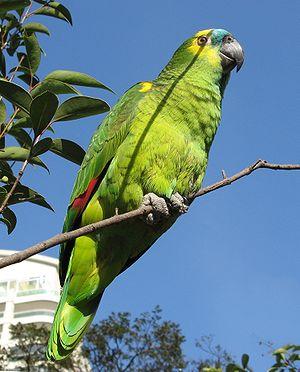
La province du Chaco est une subdivision de l'Argentine située au nord du pays. Elle est bordée à l'ouest par les provinces de Salta et de Santiago del Estero, au sud par celle de Santa Fe, au sud-est par celle de Corrientes et par le Paraguay et à l'est et au nord par la province de Formosa.
La province de Córdoba est une province de l'Argentine. Située dans le centre-nord du pays, elle est parfois appelée le « Cœur de l'Argentine ». Sa capitale est Córdoba, la deuxième plus grande ville du pays. La province a une superficie de 165 321 km² et une population de 3 567 654 habitants en 2015, ce qui en fait la deuxième province la plus peuplée du pays, après celle de Buenos Aires.